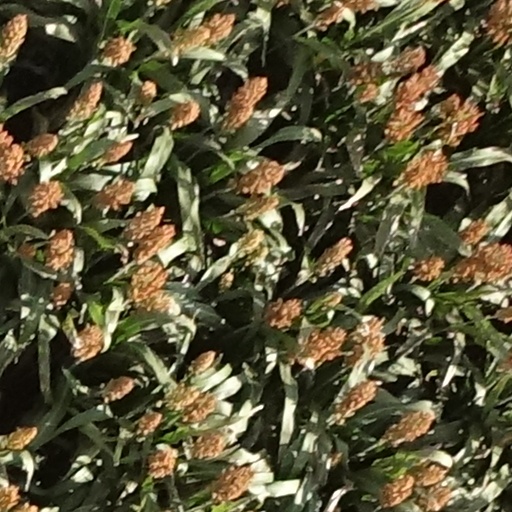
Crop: sorghum